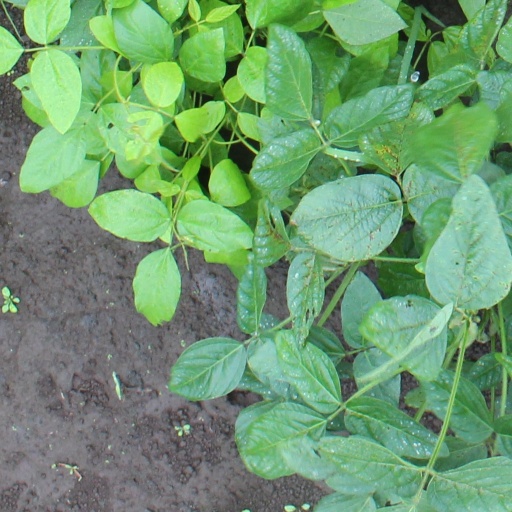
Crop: soybean